RocketMan (1997 film)

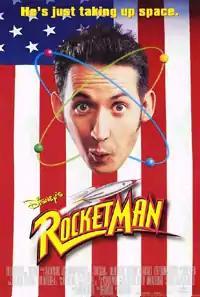
Theatrical release poster

RocketMan (also written as Rocket Man) is a 1997 American comic science fiction film produced by Walt Disney Pictures and Caravan Pictures, and distributed by Buena Vista Pictures Distribution. The film is a partial remake of "The Reluctant Astronaut" (1967). Directed by Stuart Gillard, it stars Harland Williams, Jessica Lundy, William Sadler, and Jeffrey DeMunn.